Dispersion stabilized molecules

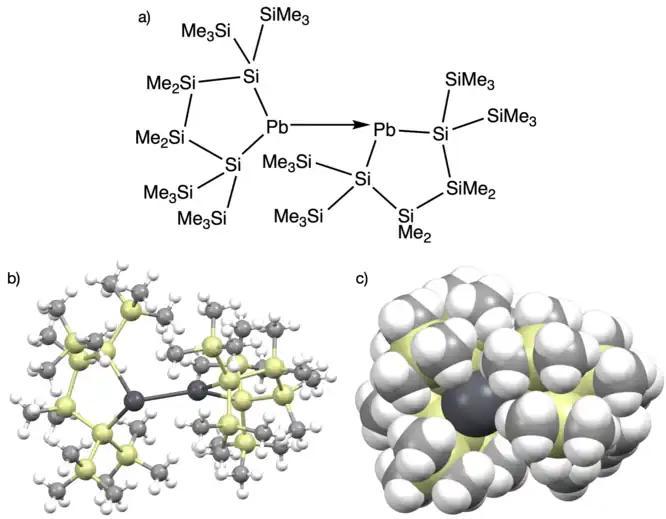

Dispersion has been implicated in stabilizing a Ga-substituted doubly bonded dipnictenes of the form [L(X)Ga]E where E = As, Sb, Bi and L = C[C(Me)N(2,6-""Pr-CH). Researchers synthesized the As version of the molecule and computationally analyzed the full series. By calculating the energy of the molecules with and without dispersion, it was determined that dispersion nearly doubles the dimer's enthalpic stabilization when formed from the monomer. In this case, dispersion couples with electronics to provide stability to the molecule.